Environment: real
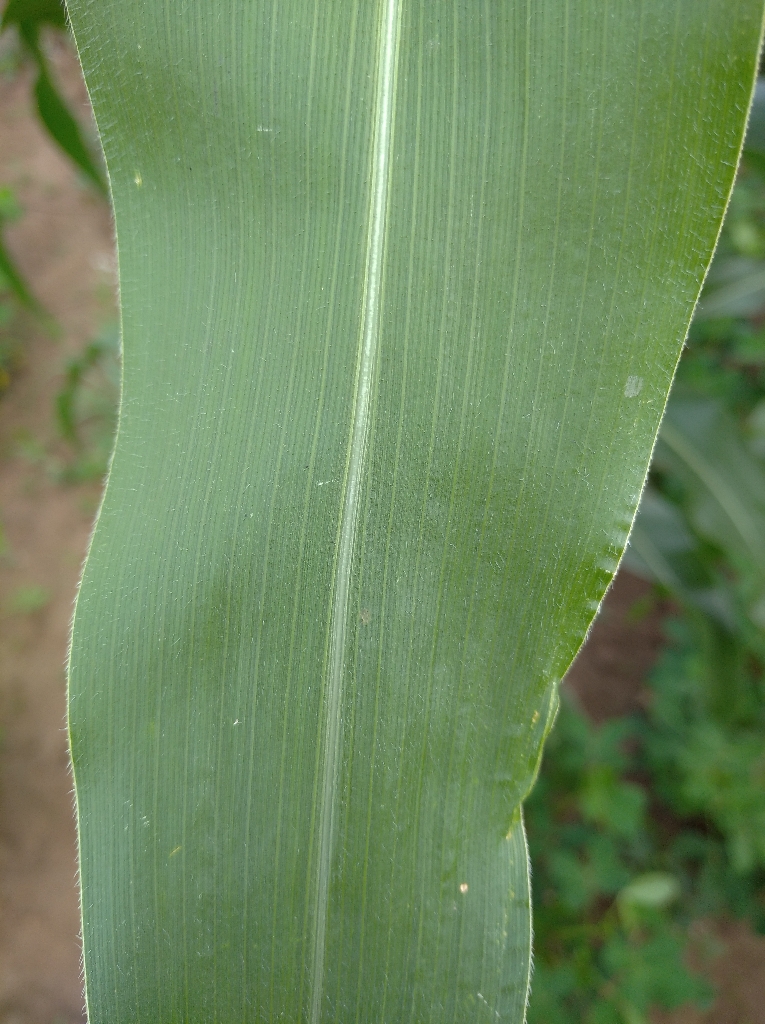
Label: healthy